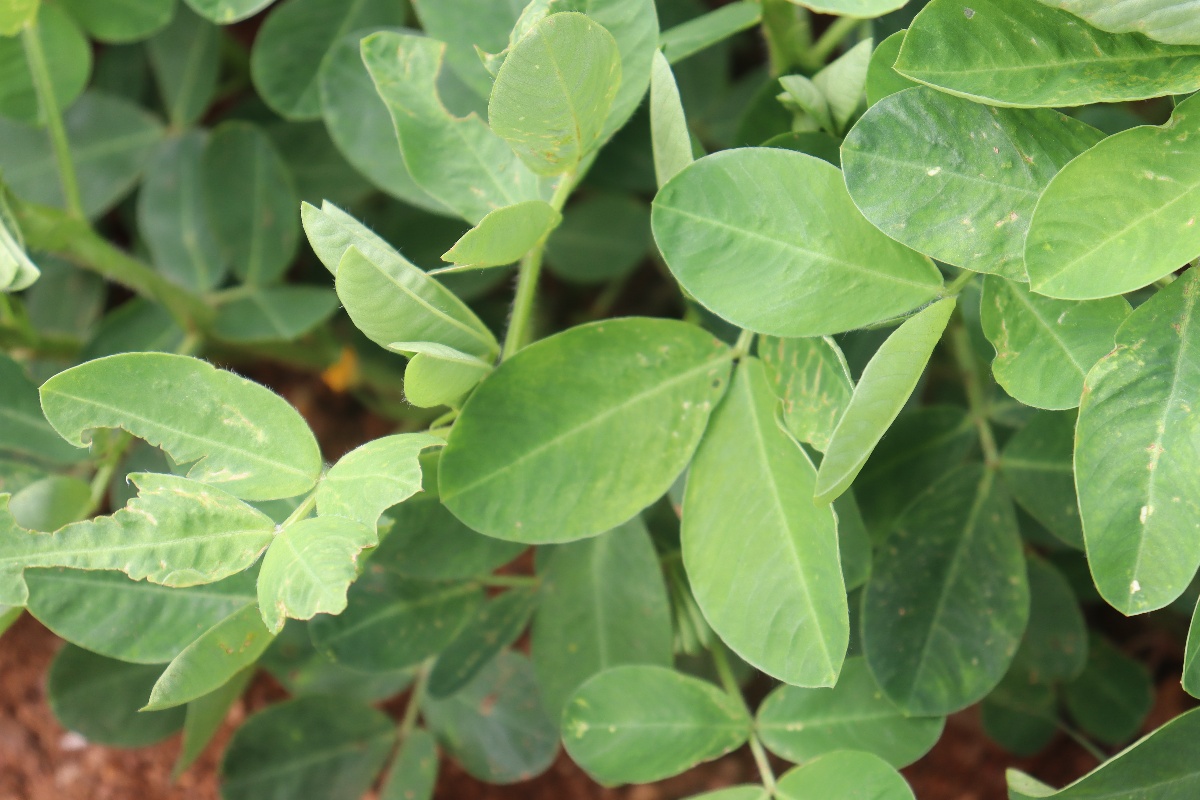
Label: early_leaf_spot